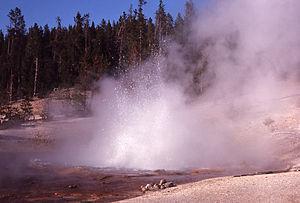
Echinus Geyser est un geyser de type « fontaine » situé dans le Norris Geyser Basin dans le parc national de Yellowstone aux États-Unis.